Lizia Oliveira

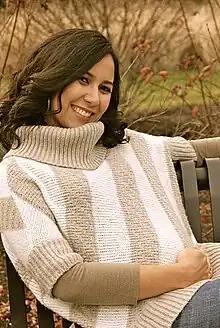
Lizia Oliveira in 2011

Lizia Oliveira (born November 17, 1985) is a Brazilian journalist and author who has worked in several areas of the communications field, including online and print journalism and public relations.